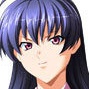
Portrait style: Anime Portrait